Yoga in Britain: Stretching Spirituality and Educating Yogis

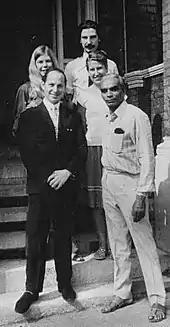
B. K. S. Iyengar at Iyengar Centre House, London, 1971

"Yoga in Britain" has been warmly welcomed by other scholars. Anna Lutkajtis, in the "Alternative Spirituality and Religion Review ", notes that yoga needs to be studied in context, and that the British model of teaching yoga to adults in non-vocational evening classes described by Newcombe provided "the initial model for the yoga classes we see today". Matylda Ciołkosz, in the "Journal of Yoga Studies", describes the book as long-awaited, with key themes of education and the "privatisation of religion and spirituality". She examines, too, what she calls the "institutionalisation of charisma", as seen in the work of Iyengar in Britain, leading to the professionalisation of yoga instruction in Iyengar Yoga. Amelia Wood, in "Numen", states that the central question addressed by the book is